Handle with Care (1922 film)

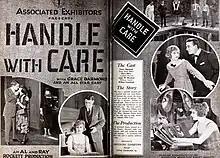
Advertisement

Handle with Care is a 1922 American silent comedy film directed by Phil Rosen. It stars Grace Darmond, Harry Myers, and James Morrison, and was released on January 22, 1922.